Red State (2006 film)

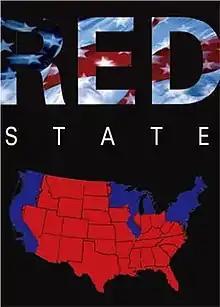

Red State is a documentary film by Michael Shea. The film follows the director into America's red states (those with predominantly Republican voters) to find out why so many Americans chose to re-elect President George W. Bush in the 2004 presidential elections.